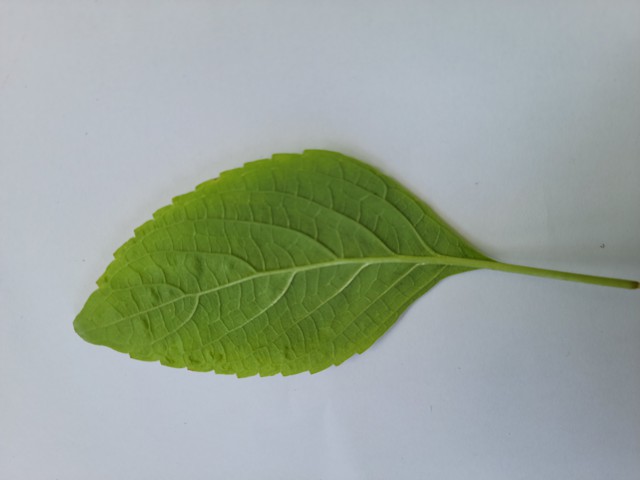
Plant: ramtulsi